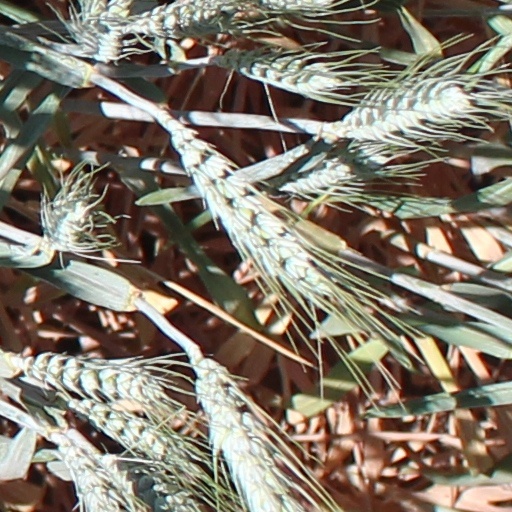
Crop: wheat